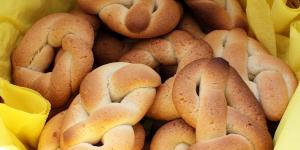
maranuelas con thermomix